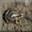
Label: frog